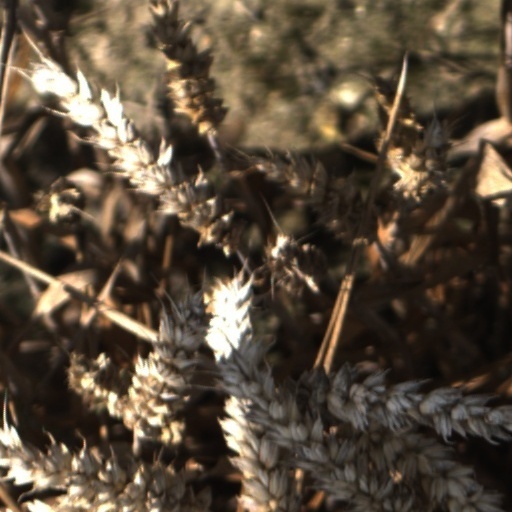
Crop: wheat